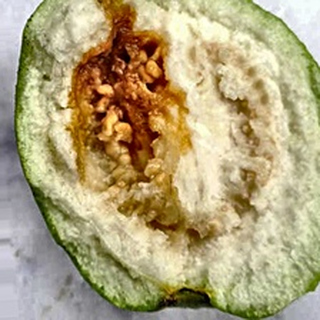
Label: guava_fruit_fly